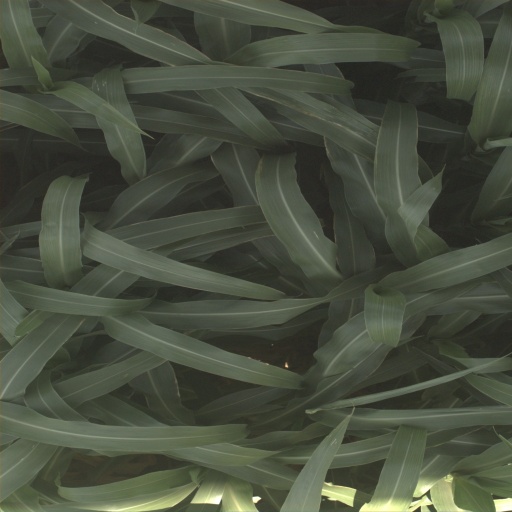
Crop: sorghum